Antony King-Deacon

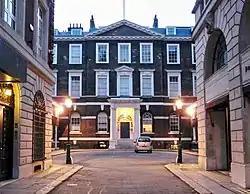
The Albany, where King-Deacon lived as a young man.

Antony King-Deacon was born Antony Samuel King on 6 December 1941. He changed his surname to King-Deacon in 1964 at which time he was living at C1, The Albany, in London's Piccadilly.